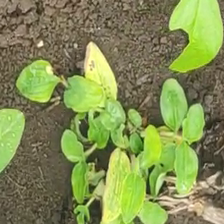
Weed species: Kena_(Commplina_benghalensio)